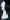
Number: 1